Fetishism

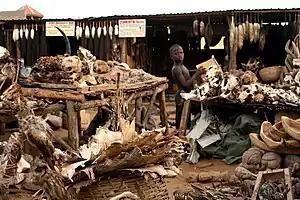
A voodoo fetish market in Lomé, Togo, 2008

The use of the concept in the study of religion derives from studies of traditional West African religious beliefs, as well as from Vodun, which in turn derives from those beliefs.